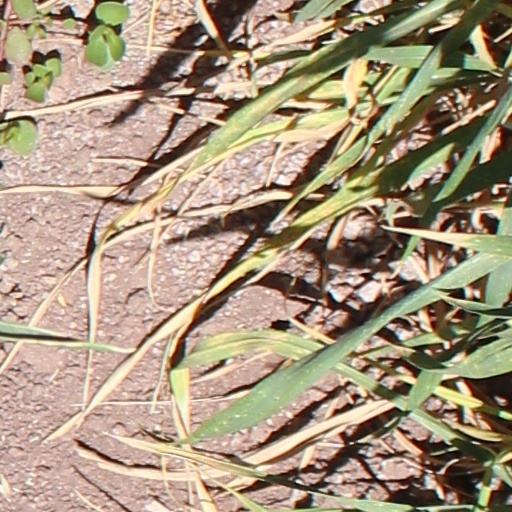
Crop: wheat